Arielle Jacobs

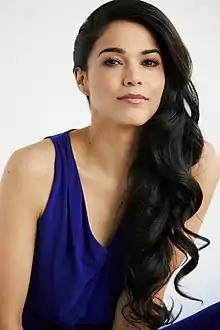
Jacobs photographed by Nathan Johnson at Drift Studios

Arielle Jacobs is an American singer and actress, mostly seen on stage in musicals. She is best known for her roles as Nina Rosario in the US Tour and Broadway productions of "In the Heights" and as Princess Jasmine in the Australian and Broadway productions of "Aladdin".